Coventry Cross

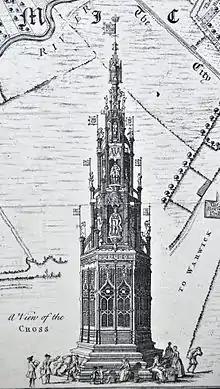
Tudor Coventry Cross as shown on Bradford's Map 1748/9

By 1506 discussions had already begun about replacing it, and a fund started. In 1541, a former mayor of London, Sir William Hollyes, who had been born in Stoke, Coventry, left £200 in his will for a new cross, and building started the same year.